2004 NASCAR Busch Series

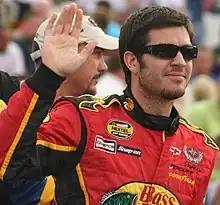
Martin Truex Jr., the 2004 Busch Series champion

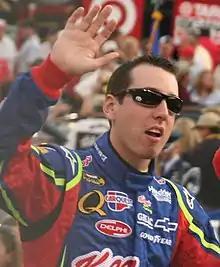
Kyle Busch, the 2004 Busch Series runner-up and rookie of the year.

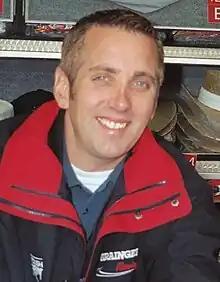
Greg Biffle, finished third in points

The 2004 NASCAR Busch Series began on February 14 and ended on November 20. Martin Truex Jr. of Chance 2 Motorsports won the championship.